Less than Perfect

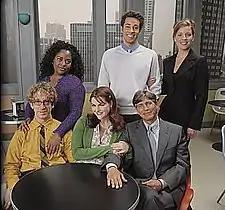
The initial cast of "Less than Perfect" back row (l-r) Ramona, Kipp and Lydia front row (l-r) Owen, Claude and Will.

"Less Than Perfect" was seen on ATV in Austria, on Nelonen in Finland, on FOX8 (pay TV) and the Seven Network (free to air) in Australia, on MTV Russia in Russia, on Star World for the rest of Asia, on yesSTARS in Israel, on Cuatro in Spain, on Sky Italia's Fox and MTV Italia in Italy, on Kanal 5 in Denmark, on HRT and Fox Life in Croatia, Serbia, Macedonia, Poland and Bulgaria, on TV-First in Belarus. The first seven episodes and episode nine of the final season of "Less Than Perfect" aired on TV2 in New Zealand, with the remaining episodes (eight and 10 through 13) not played. The show also aired on MBC 4 to Arabic speaking viewers. In Turkey, TNT Turkey airs. And ComedyMax currently airs the show for Digiturk subscribers and Comedy Smart airs for D-Smart subscribers. The show was originally screened in the UK and Ireland on ABC1 where it broadcast all episode and repeated the series up until its closure in 2007. It has previously been aired on RTÉ TWO in Ireland, while it also aired on Paramount Comedy 1 (now Comedy Central) in the UK and Ireland, although it is not currently being shown on either of these two networks. As of April 2013, ABC Spark in Canada are broadcasting the show in quadruple bills, twice daily. Lifetime also reran the show for a brief period in 2009. In Italy, it aired on as "" ("Perfect...but not too much") from September 1, 2003 until May 13, 2007.